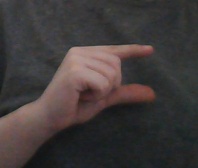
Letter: dal